Pilok

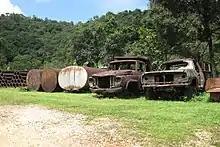
Abandoned equipment at the Pilok Mine in 2014

Pilok ( or) is a subdistrict ("tambon") in Thong Pha Phum District of Thailand's Kanchanaburi Province. Its main settlement, Ban I-tong, is a remote village on the Myanmar border, and is surrounded by Thong Pha Phum National Park, which takes up most of the subdistrict's area. Pilok rose as a mining boomtown in the 1940s, when tin and tungsten mines were established in the area, but suffered greatly from the tin market crash of 1985, after which its mines ceased operation. The village has since seen revival as a tourist destination.